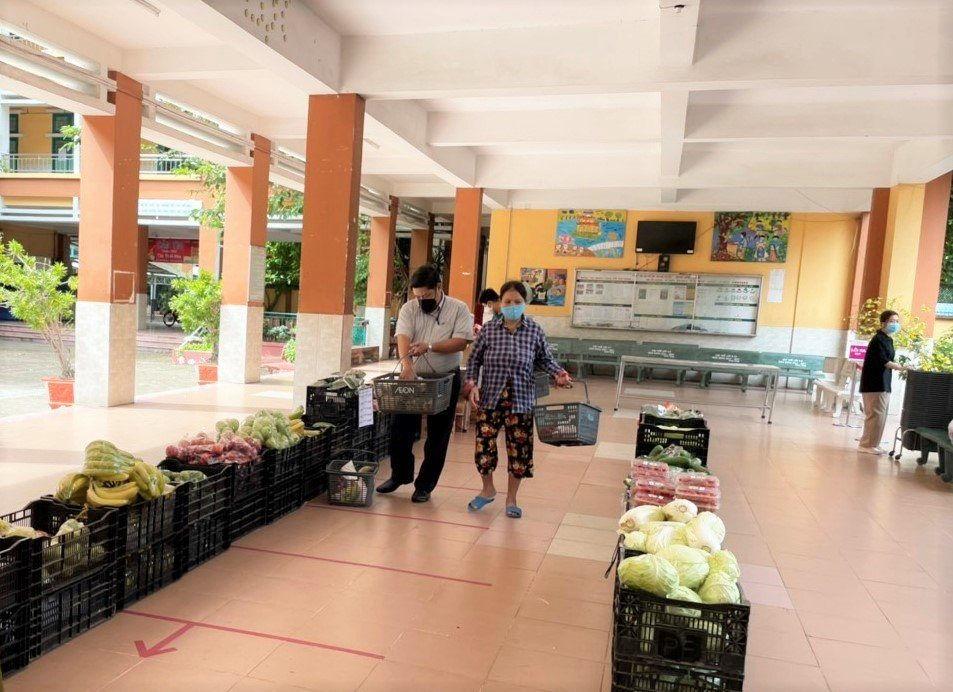
các mặt hàng rau củ quả đang được xếp thành hai hàng